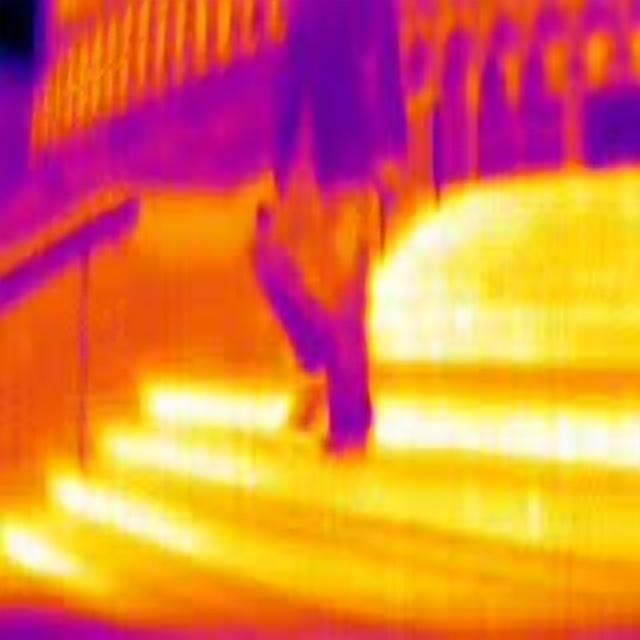
Detected objects:
label: person